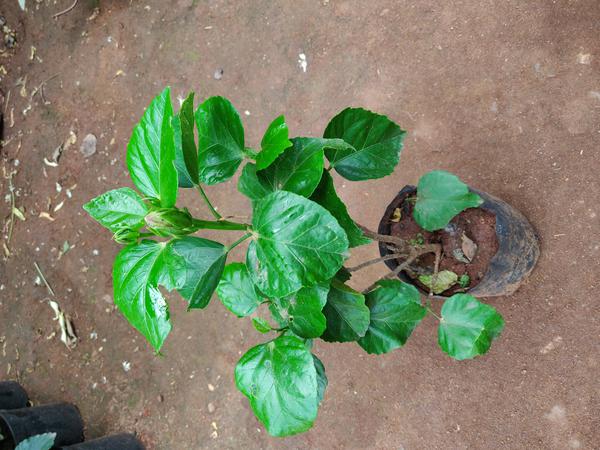
Plant: Hibiscus